Linescio

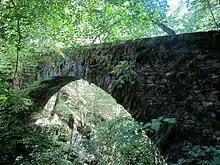
Stonebridge over the river Rovana

Linescio is a municipality in the district of Vallemaggia in the canton of Ticino in Switzerland.